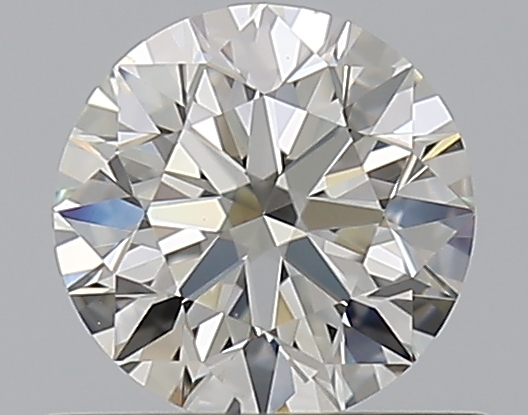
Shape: round
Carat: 0.53
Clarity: VVS2
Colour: J
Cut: EX
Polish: EX
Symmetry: EX
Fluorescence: N
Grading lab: GIA
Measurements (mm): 5.15 x 5.18 x 3.23